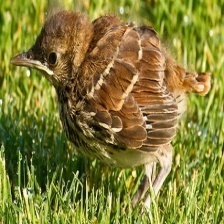
Species: BROWN THRASHER
Scientific name: TOXOSTOMA RUFUM